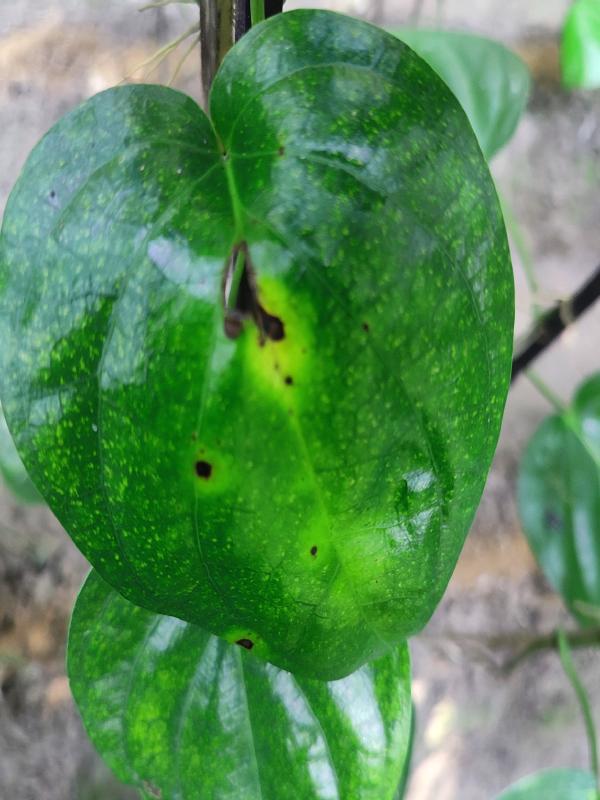
Label: Bacterial_Leaf_Disease